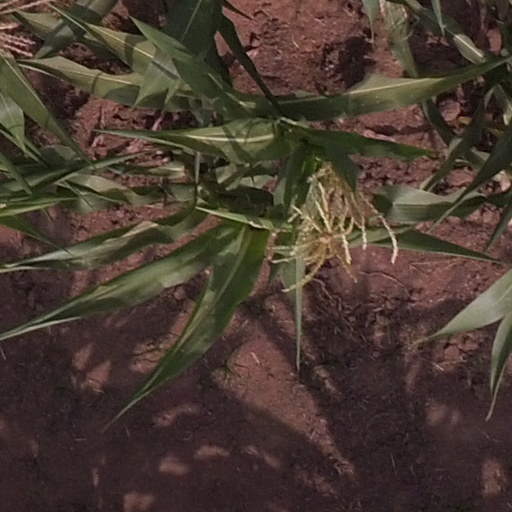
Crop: maize; corn